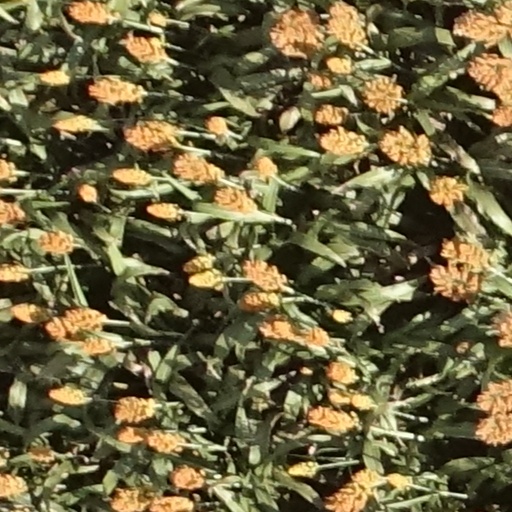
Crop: sorghum